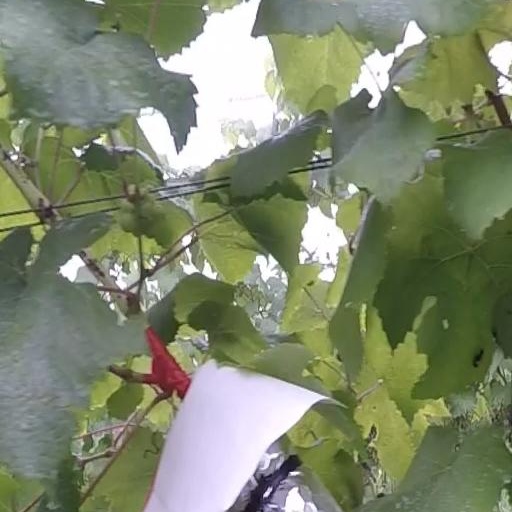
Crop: grape